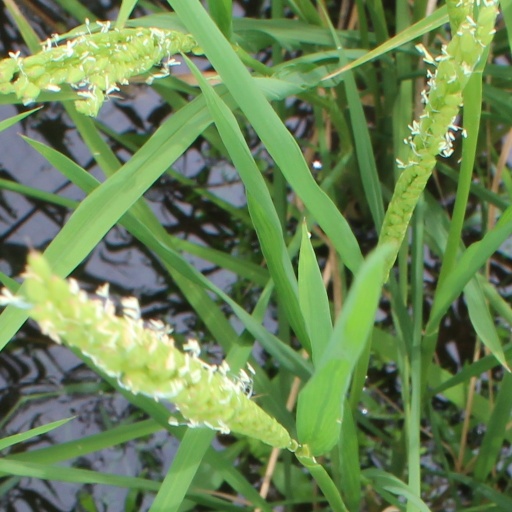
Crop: rice